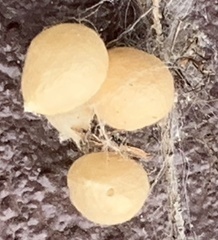
Species: Lactrodectus_hesperus